Tsz Tin Tsuen

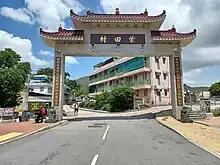
Paifang of Tsz Tin Tsuen.

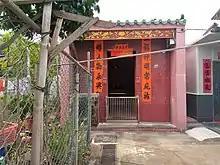
Village shrine of Tsz Tin Wai.

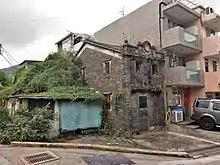
Nos. 245 & 247 Tsz Tin Tsuen.

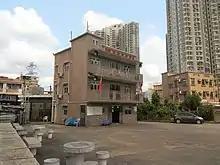
Tsz Tin Tsuen Village Office.

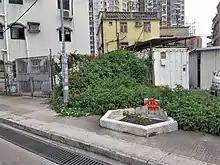
An old water well in Tsz Tin Tsuen.

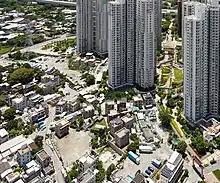
Aerial photograph of Tsz Tin Tsuen and Yan Tin Estate.

Tsz Tin Tsuen is a village in Lam Tei, Tuen Mun District, Hong Kong.